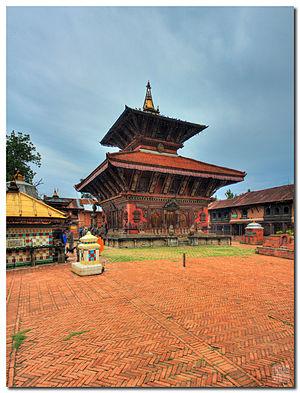
Changu Narayan est un temple hindouiste situé sur une montagne appelée Changu ou Dolagiri, à Changunarayan au Népal. Son sanctuaire est dédié à Vishnou.